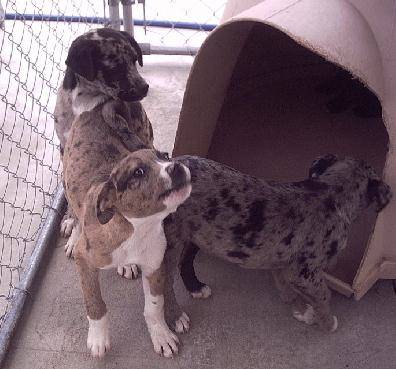
Label: dog